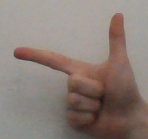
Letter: yaa